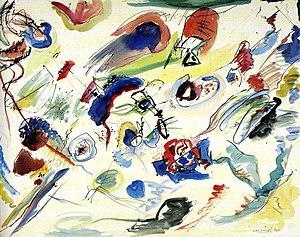
Composition VII est une peinture à l'huile sur toile de l'artiste russe Vassily Kandinsky, peinte en novembre 1913, à Munich. Elle est unanimement considérée comme l'œuvre maîtresse de l'artiste, pour la période d'avant la Première Guerre mondiale.